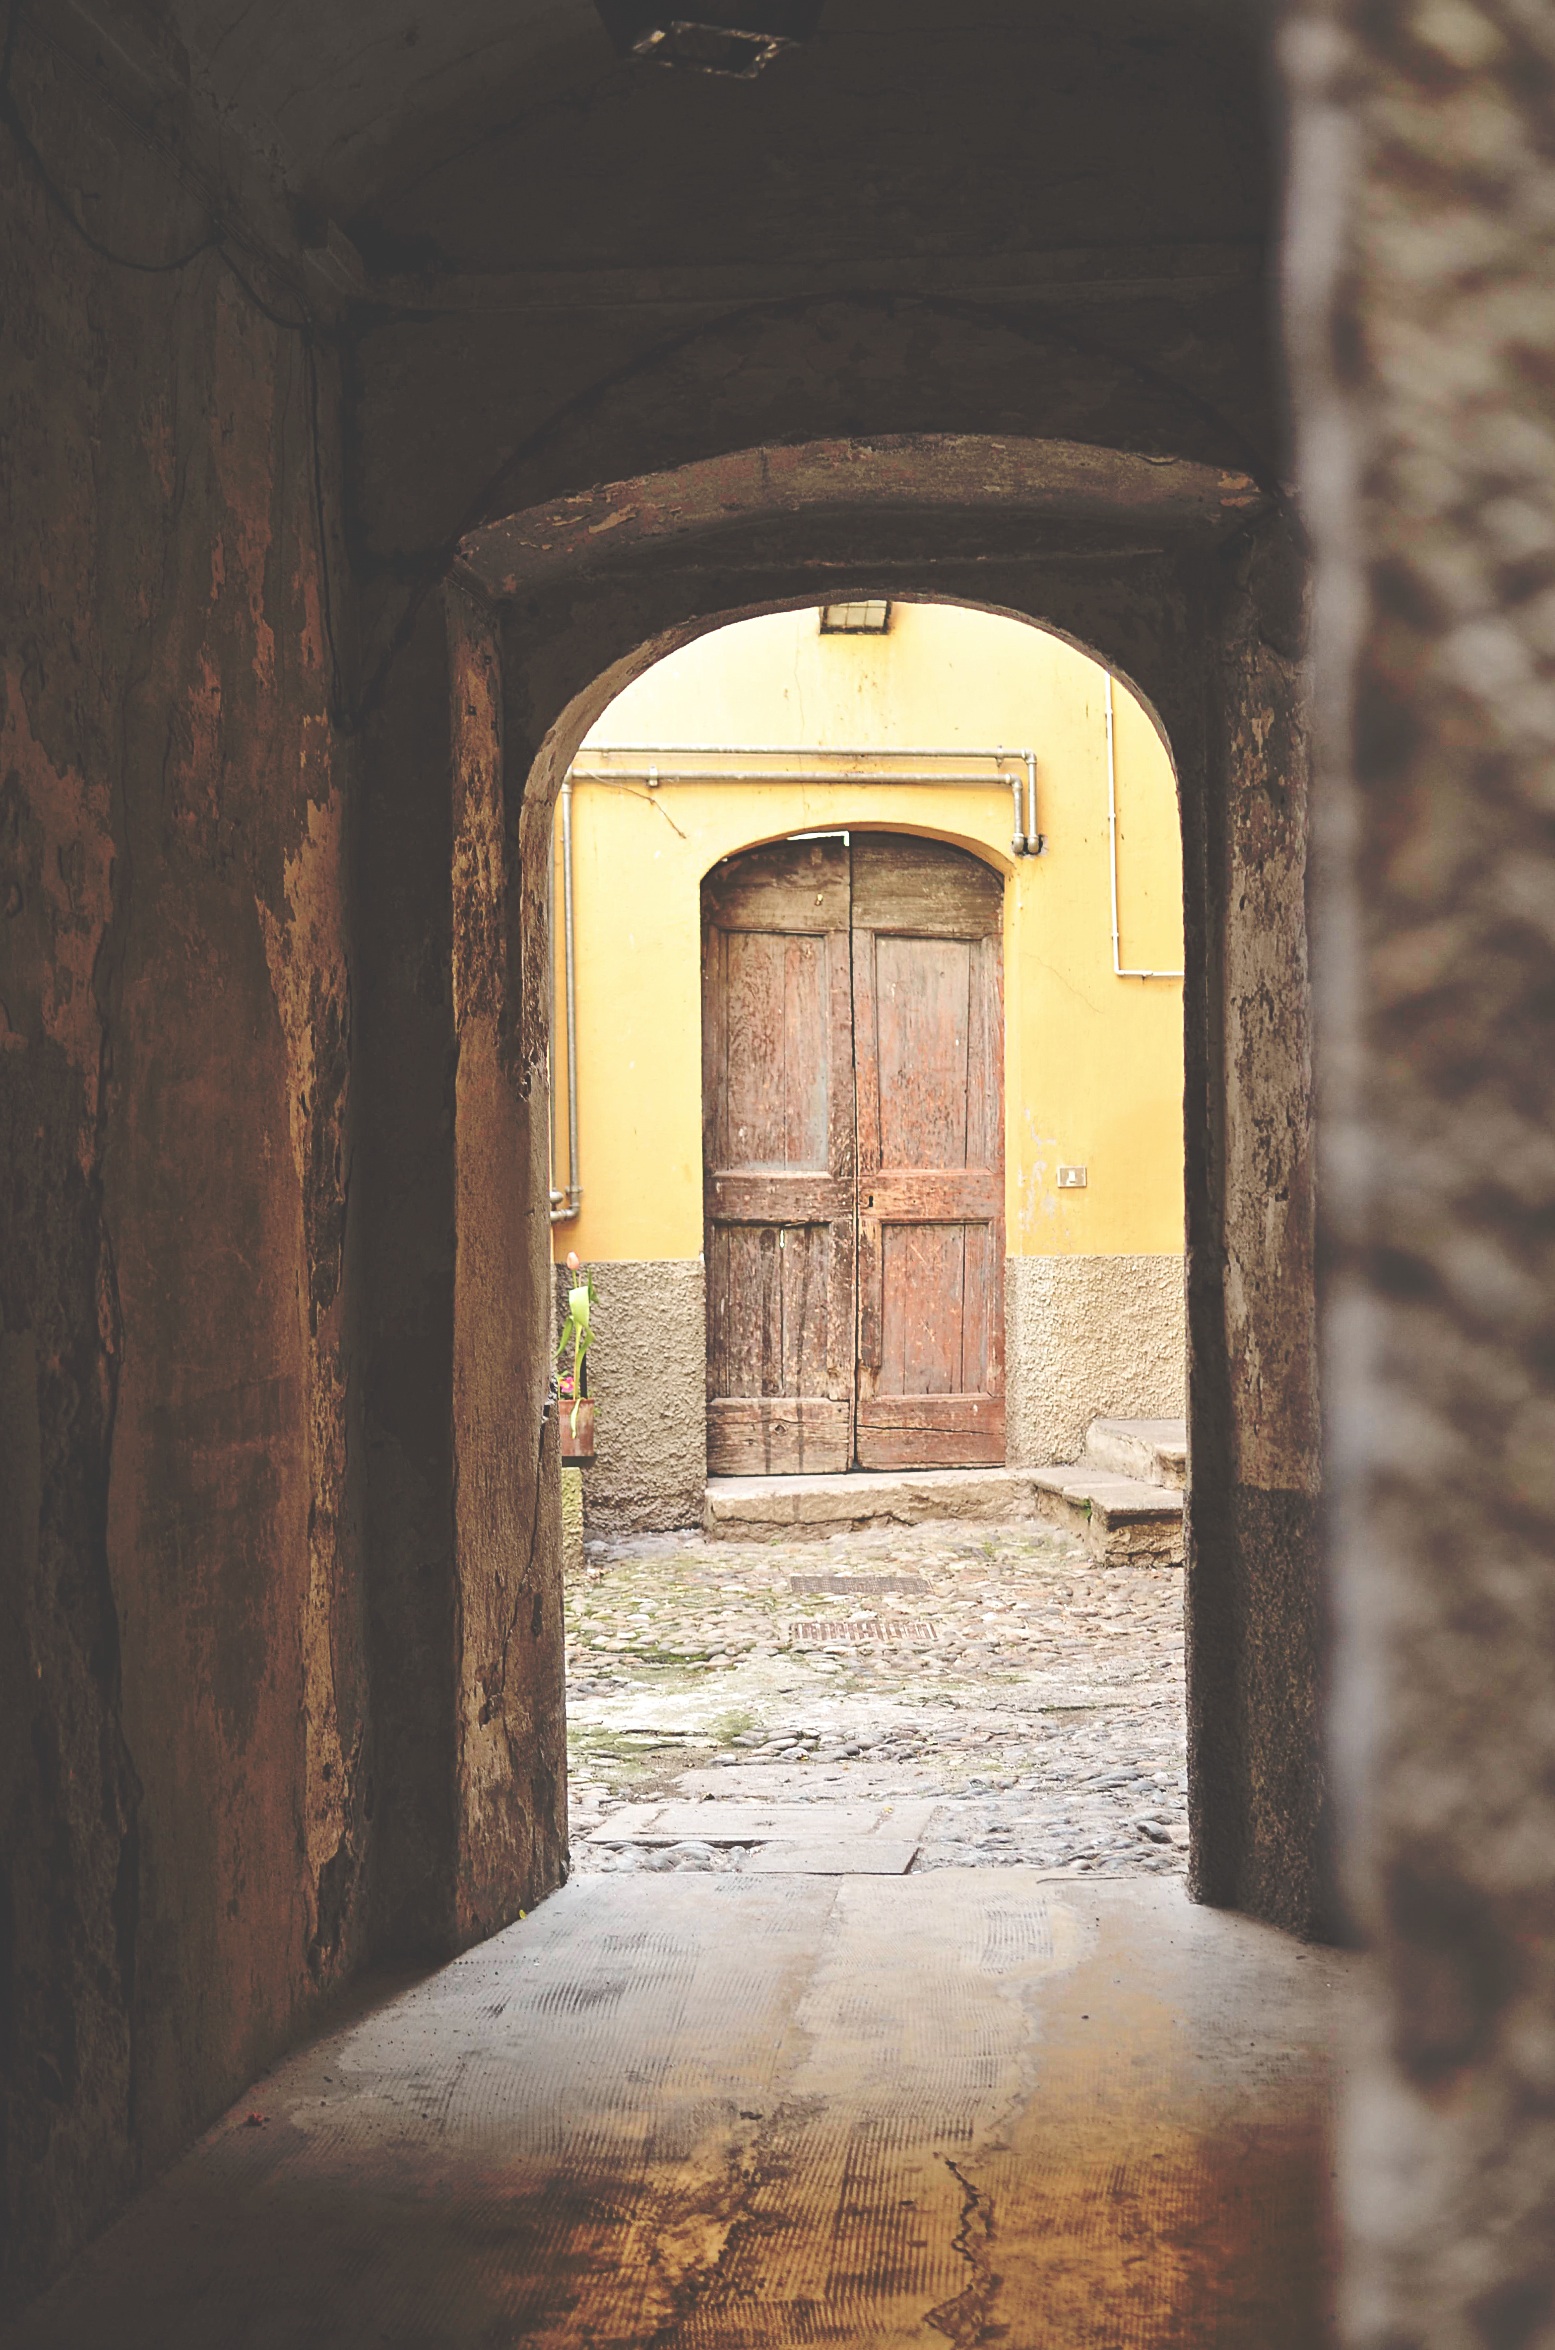
architecture, wood, window, alley, wall, arch, column, door, temple, ruins, ancient history